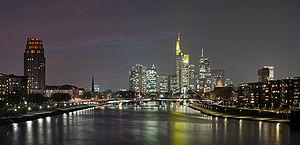
Image panoramique montrant Francfort-sur-le-Main, prise depuis le Deutschherrnbruecke (Pont des Chevaliers Teutoniques), peu de temps après le coucher du soleil.
Une ville — le milieu urbain — est à la fois un milieu physique et humain où se concentre une population qui organise son espace en fonction du site et de son environnement, en fonction de ses besoins et de ses activités propres et aussi de contingences notamment socio-politiques. La ville est un milieu complexe qui ne peut cependant pas se résumer à une approche physique, car l'espace urbain est aussi la traduction spatiale de l'organisation dans l'espace et dans le temps des hommes et de leurs activités dans un contexte donné. Ce contexte est autant physique, économique, que politique, social ou culturel. L'approche de la ville ne peut être que diachronique et l'histoire des villes, de chaque ville ou agglomération reste un élément d'analyse essentiel. La ville peut être comparée avec un écosystème qui interagit en permanence comme un milieu avec ses hôtes. Les principes qui régissent la structure et l'organisation de la ville sont étudiés par la sociologie urbaine, l'urbanisme ou encore l'économie urbaine.